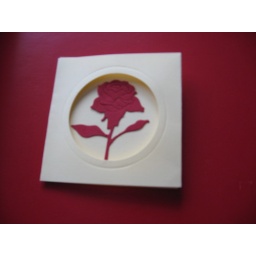
This is a small yellow card with a large red rose in the centre.